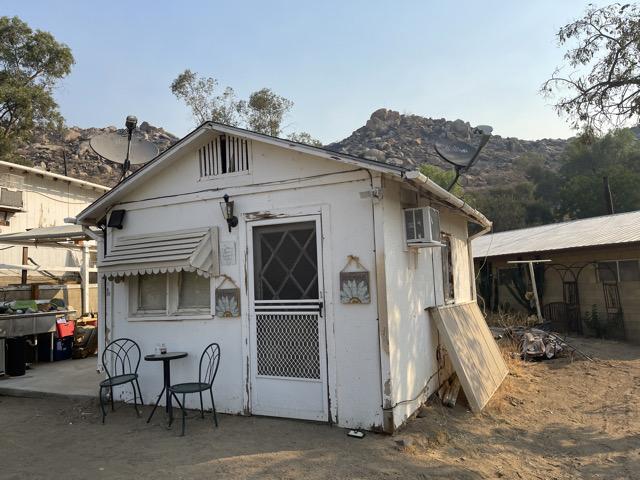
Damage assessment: no_damage